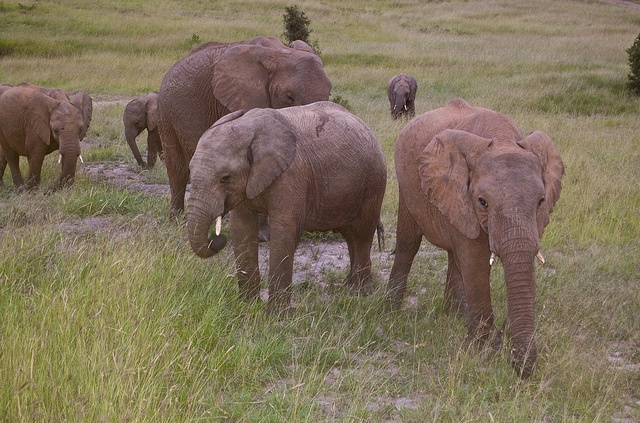
A group of elephants are gathered in a field.
A herd of elephants walking through a lush green field.
A herd of elephants standing around gathered in the grass.
a herd of elephants walking through a marsh land
some little elephants standing around a bigger one